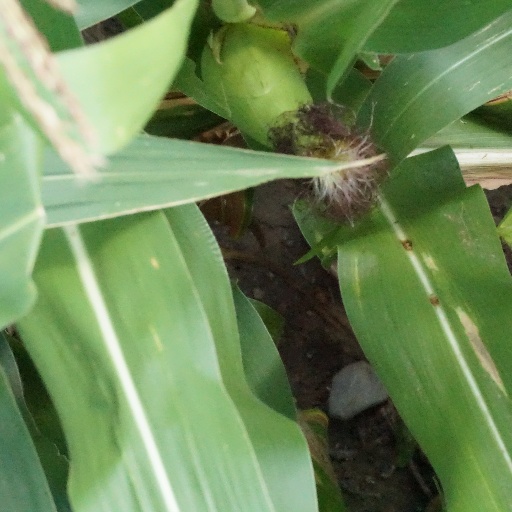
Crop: maize; corn